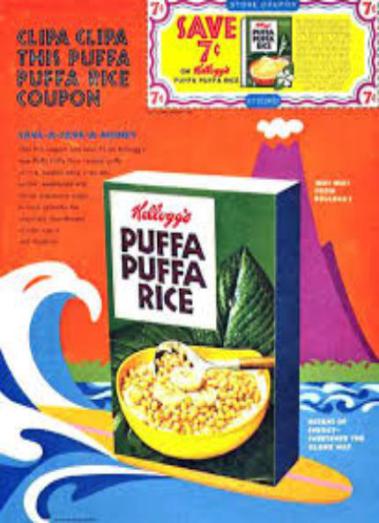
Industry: Food